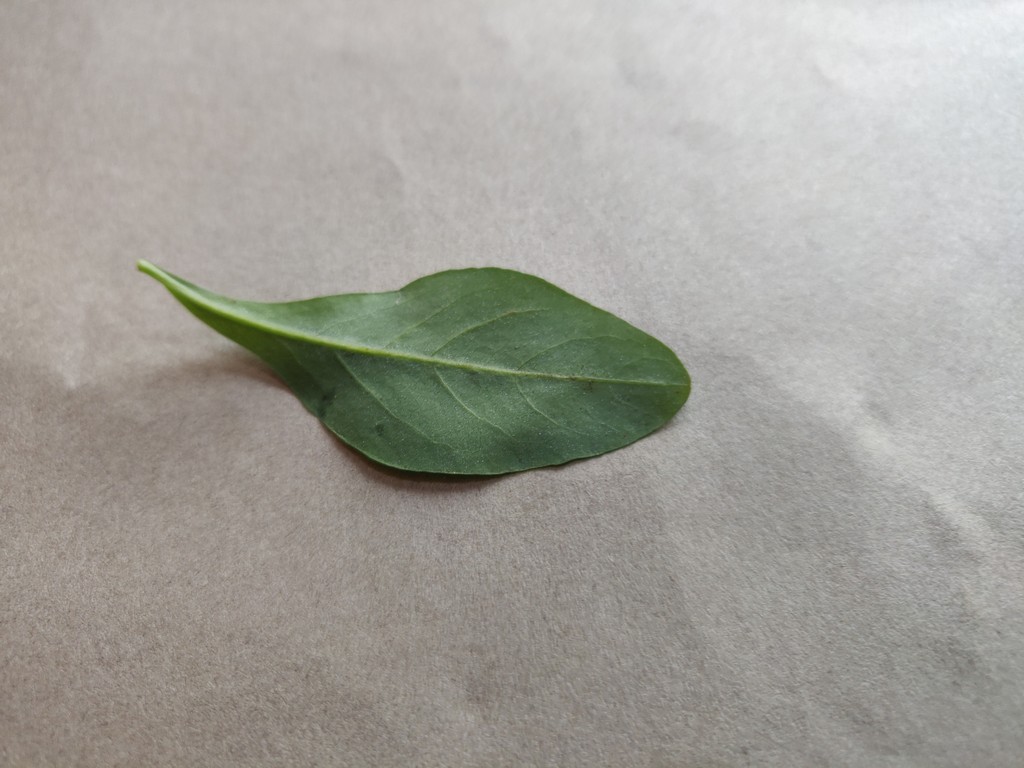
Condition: Healthy
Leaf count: single
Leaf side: back